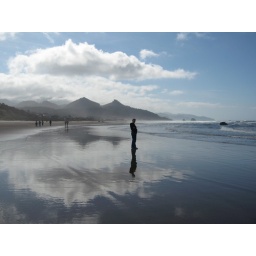
standing in water